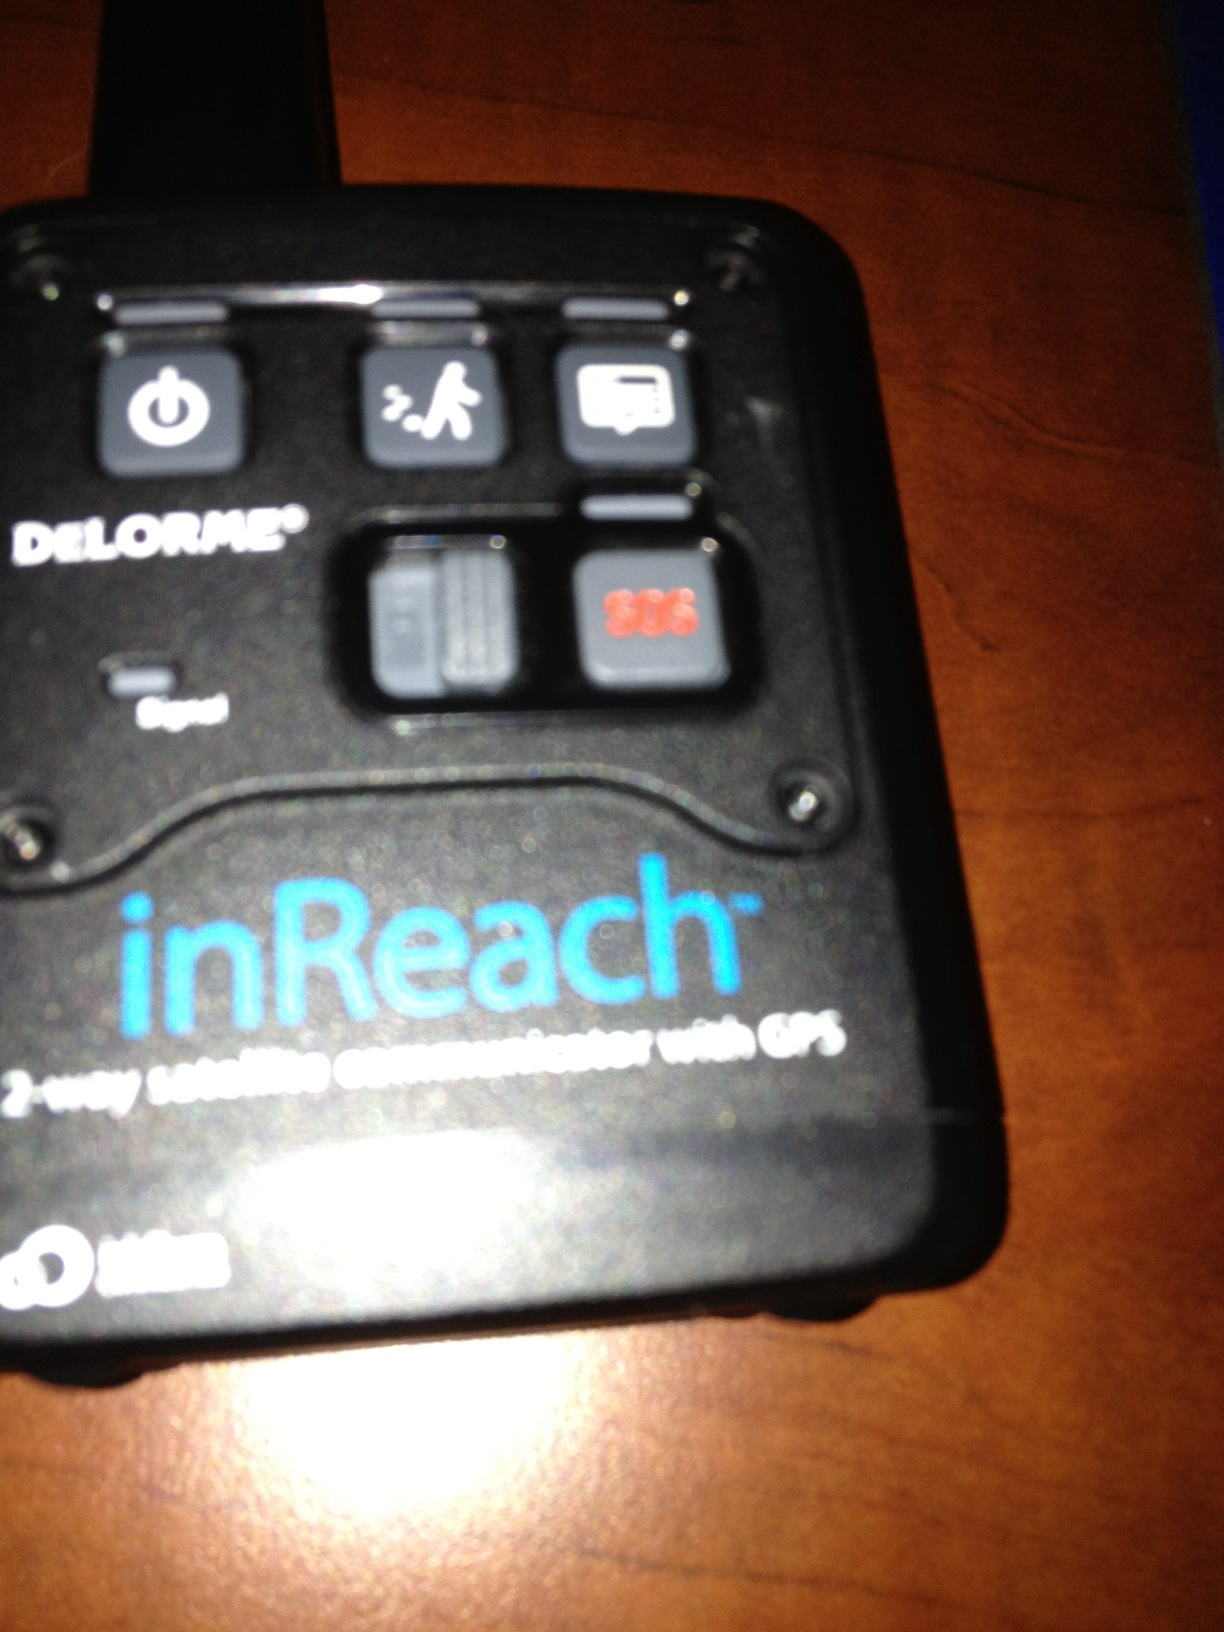Question: With the SOS switch to the right is it in lock or unlock position?
Answer: unanswerable